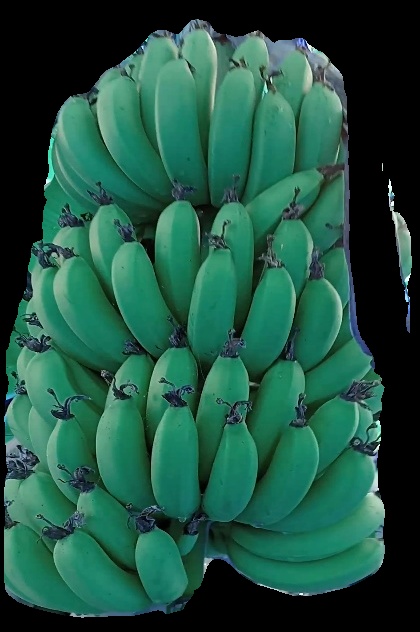
Variety: pachbale
Grade: grade1